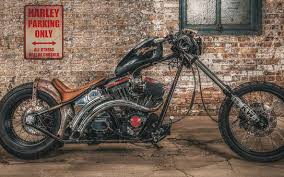
Vehicle type: Motorcycles